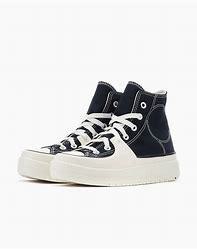
Brand: Converse
Model: Chuck Taylor Alt Star